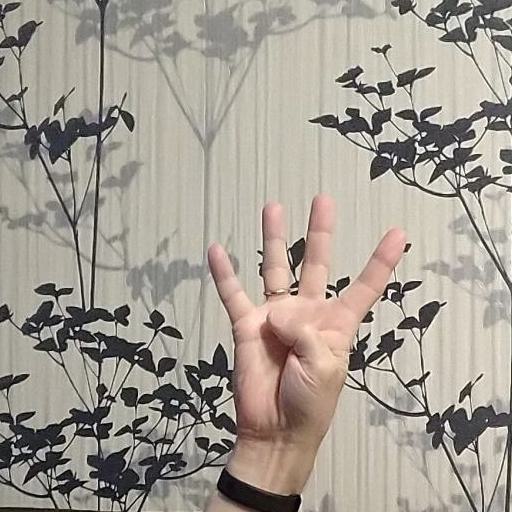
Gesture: four